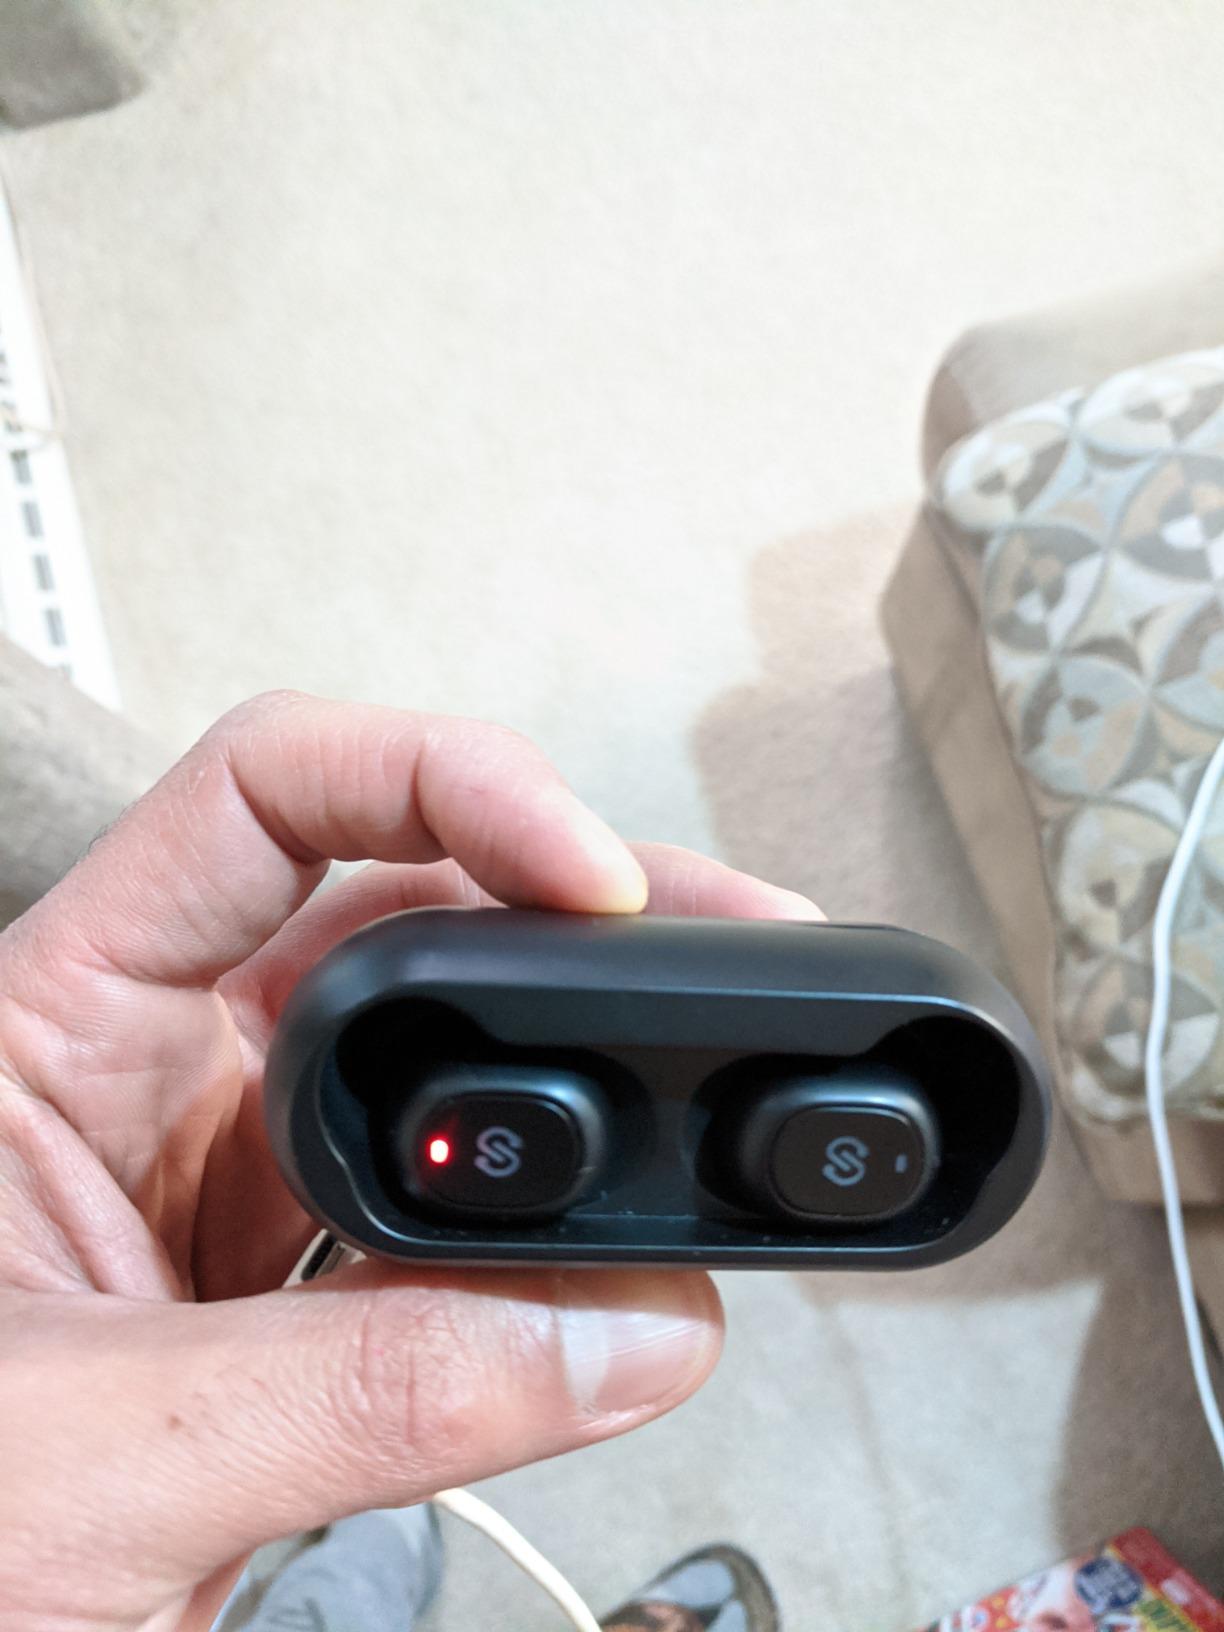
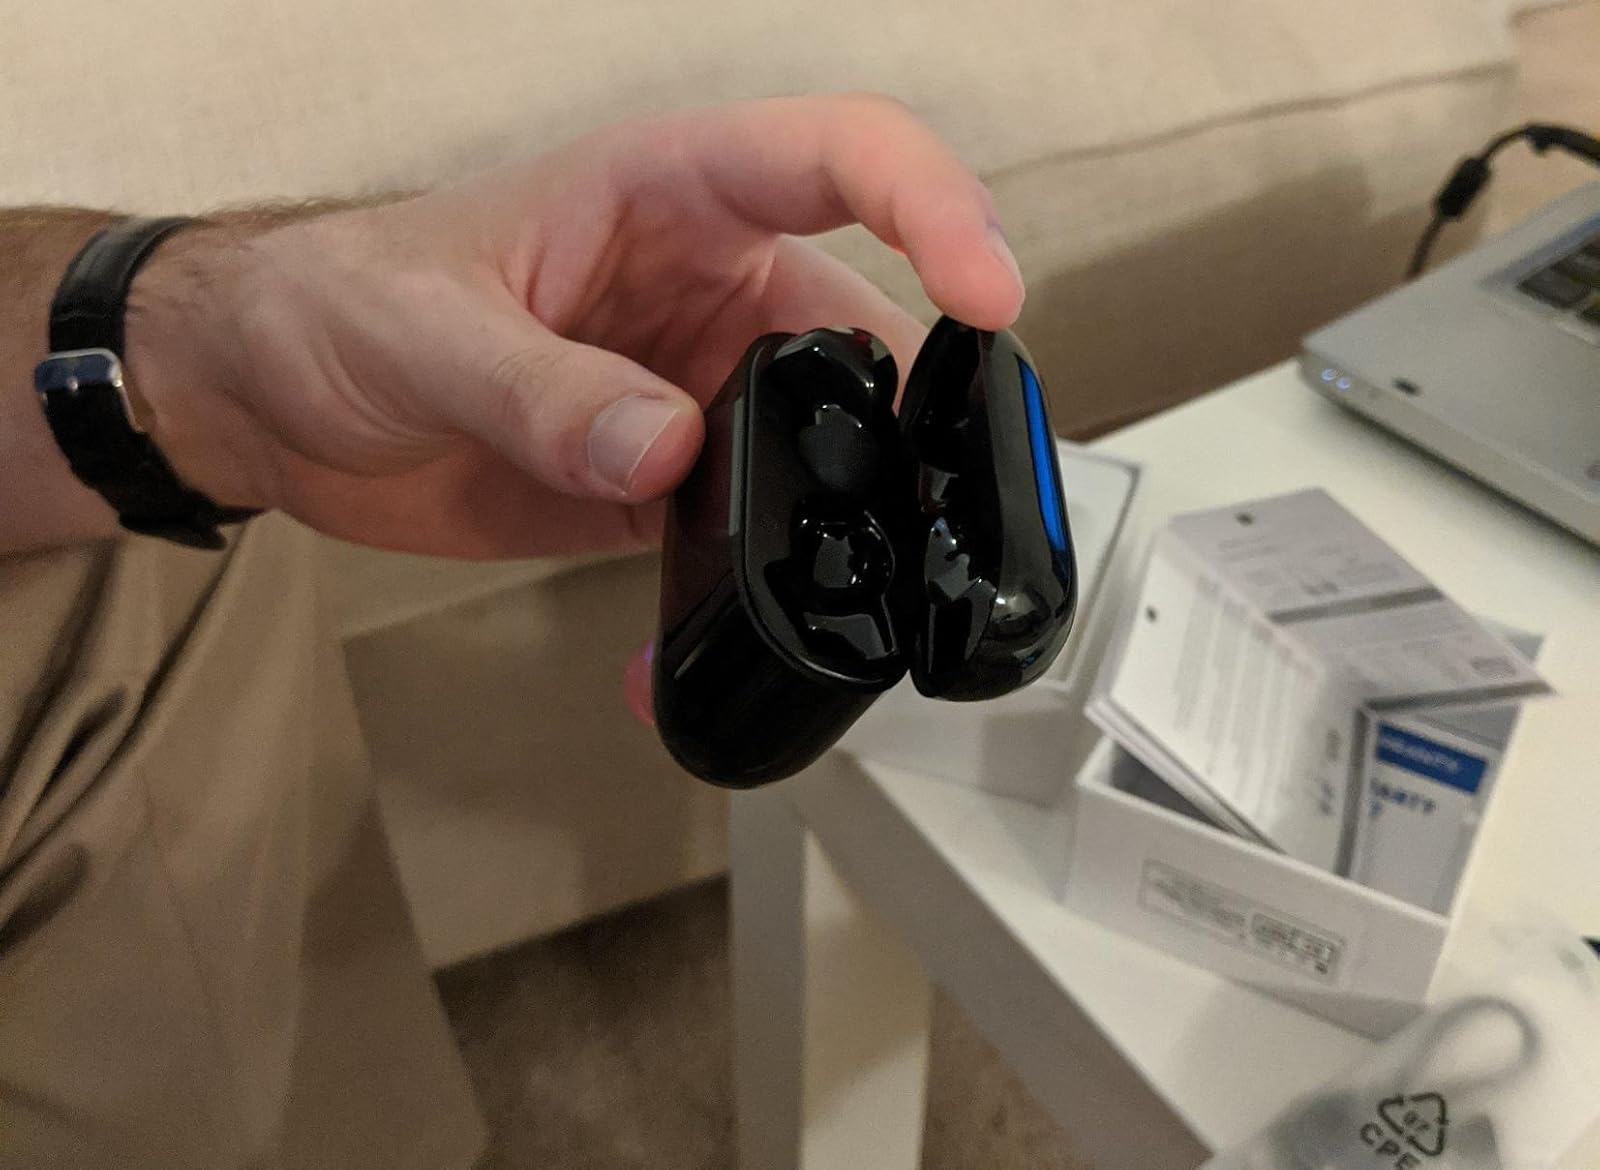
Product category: earbuds
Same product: no